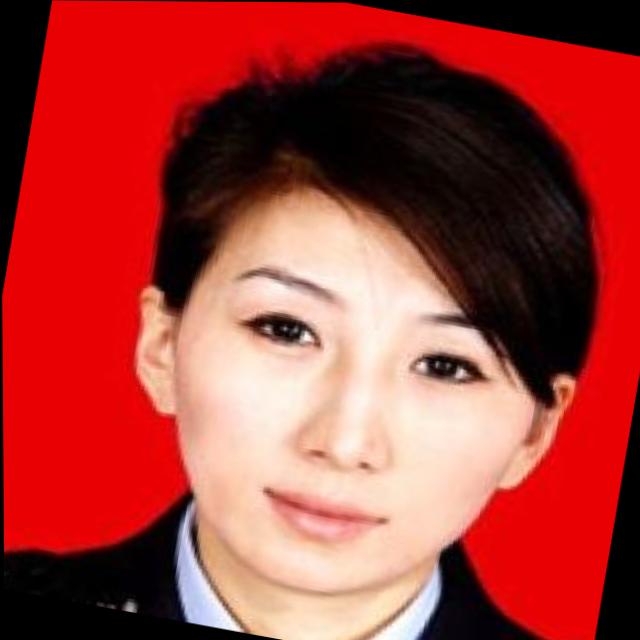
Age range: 21-44